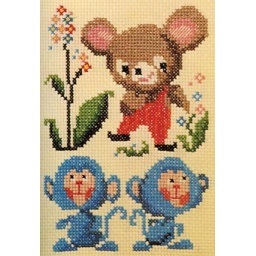
From a vintage Japanese cross stitch book by Ondori Press.